Bob Harkey

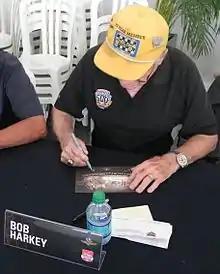
Harkey at the 2014 Indianapolis 500

Bob Harkey (June 23, 1930January 16, 2016) was an American driver in the USAC Championship Car series from Charlotte, North Carolina. He raced in the 1963–1979 seasons, with 85 career starts, including the Indianapolis 500 in 1964, 1971 and 1973–1976. He finished in the top ten 23 times, with his best finish in 4th position in 1964 at Trenton.